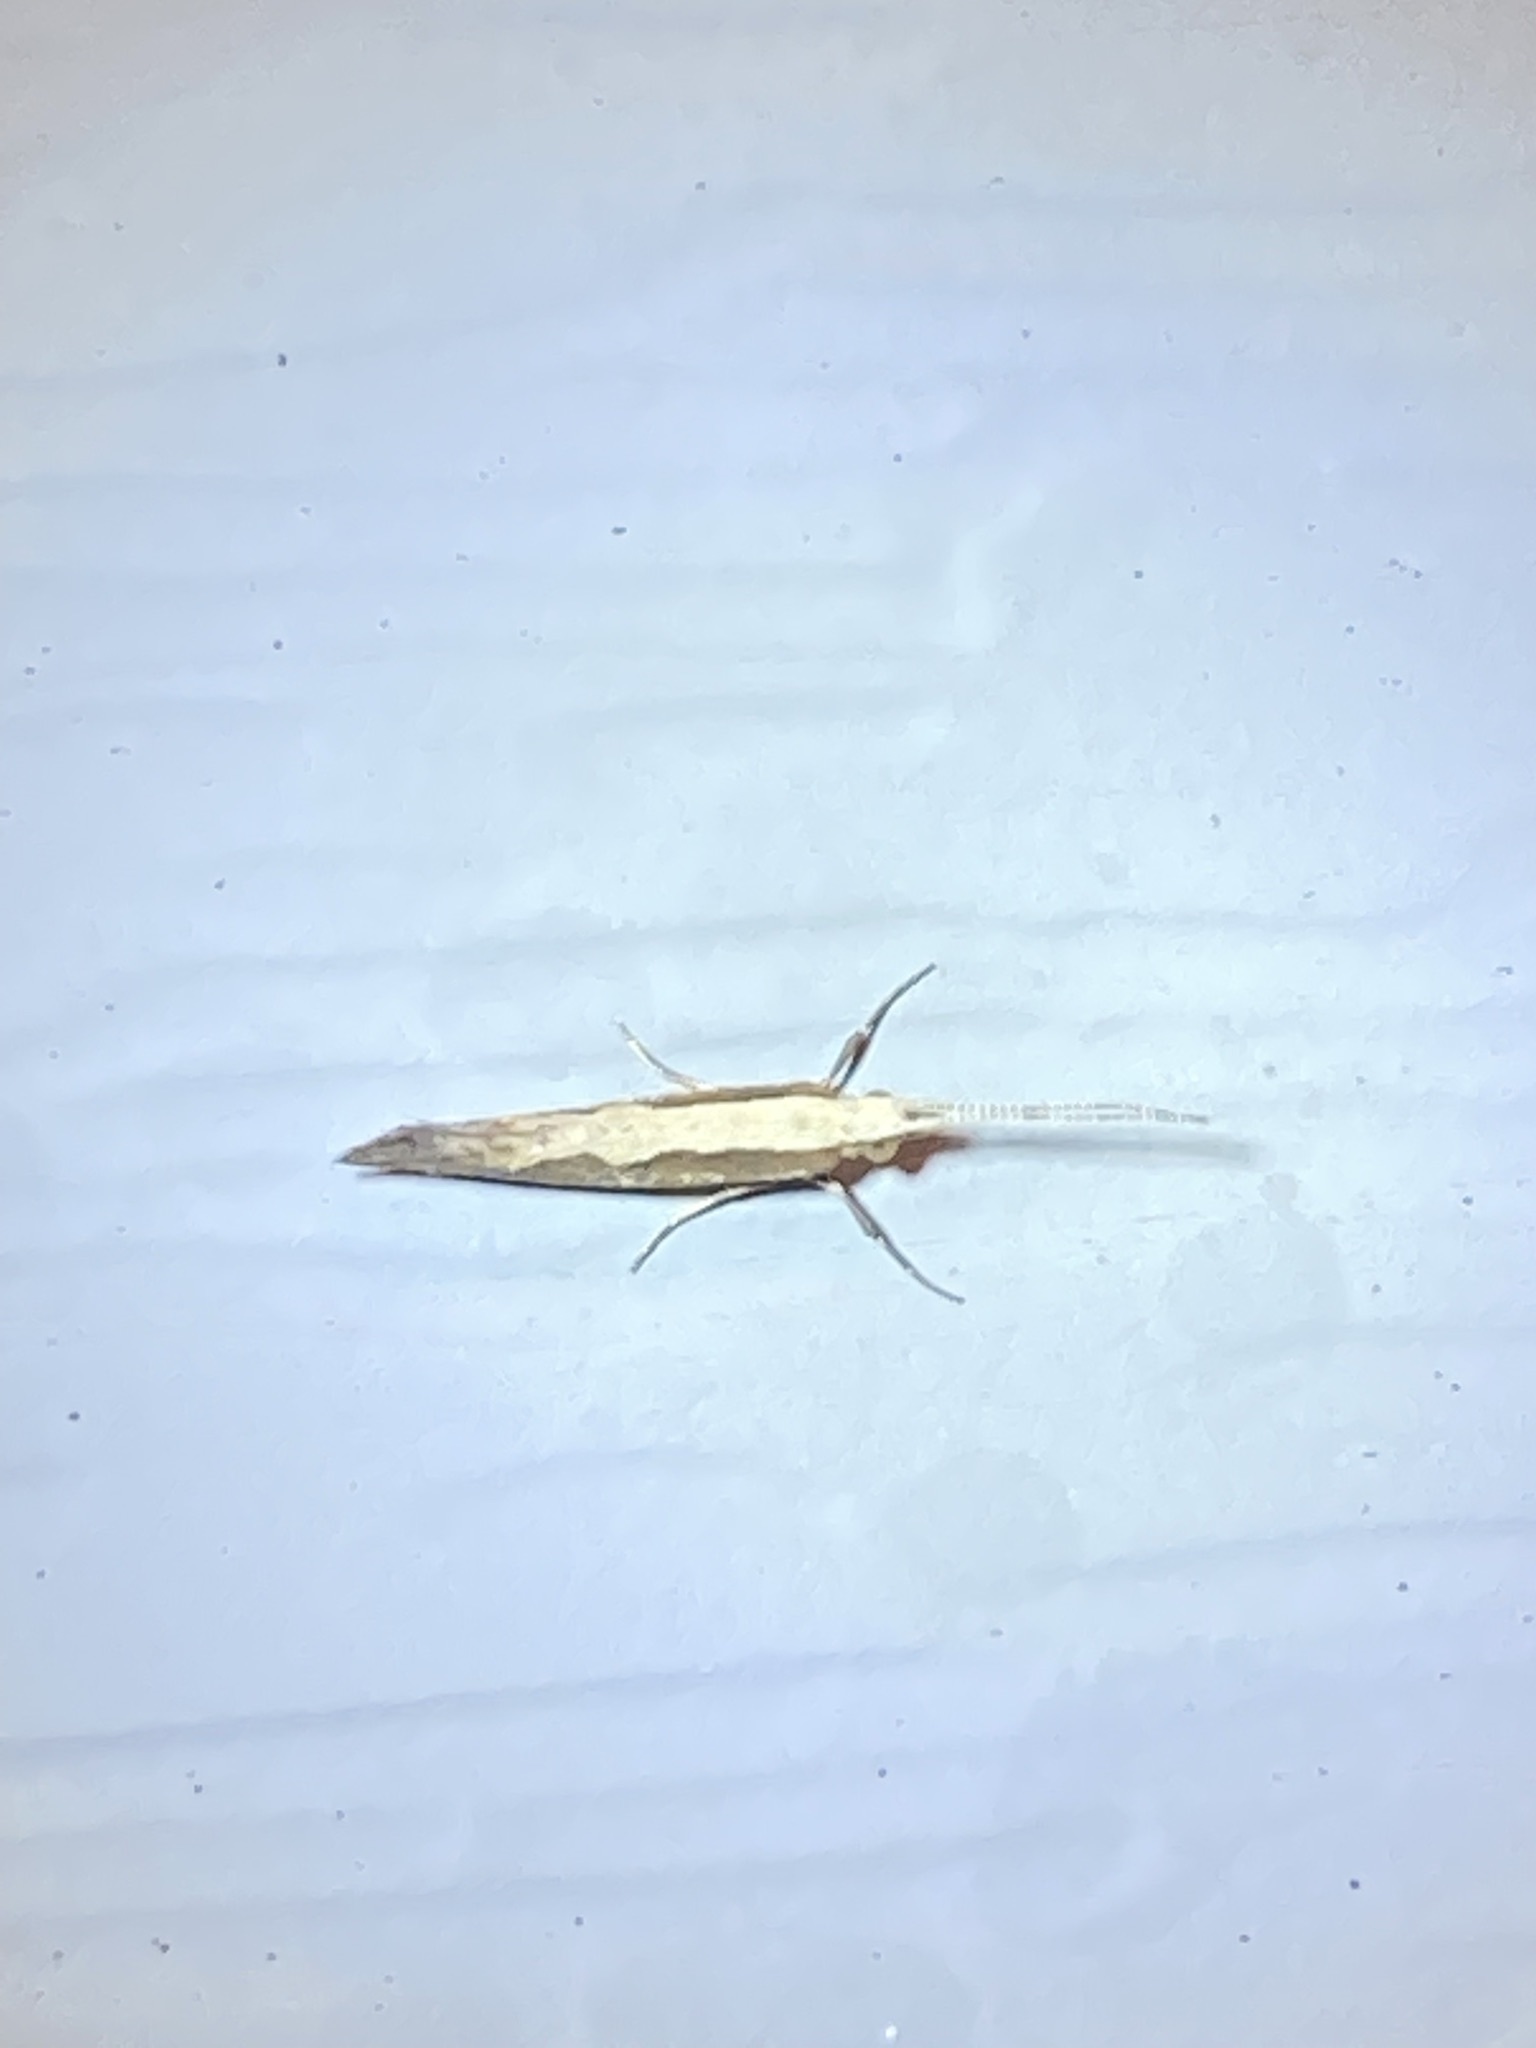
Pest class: diamondback_moth